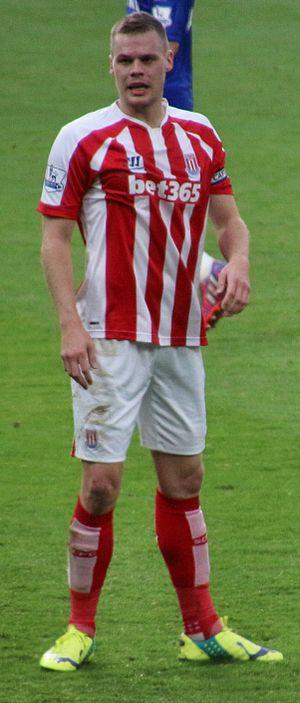
Ryan James Shawcross, né le 4 octobre 1987 à Chester, est un footballeur international anglais qui évolue au poste de défenseur à Stoke City.